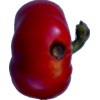
Label: red_pepper